Cuckold

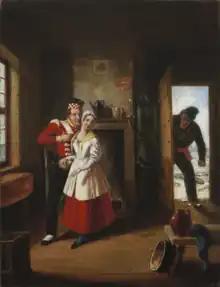
"The Jealous Husband" (1847), a genre painting by Cornelius Krieghoff depicting a cuckolded husband

A cuckold is the husband of an adulterous wife (or partner for unmarried companions); the wife of an adulterous husband is a cuckquean. In biology, a cuckold is a male who unwittingly invests parental effort in juveniles who are not genetically his offspring. A husband who is aware of and tolerates his wife's infidelity is sometimes called a wittol or wittold. The slang term bull refers to the dominant man who has relations with the cuckold's partner.